Charles E. Freeman

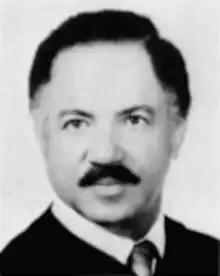

Charles E. Freeman (December 12, 1933 – March 2, 2020) was an American attorney who served as a justice of the Illinois Supreme Court. He was elected to the position on November 6, 1990, becoming its first African-American justice. He served as chief justice from May 12, 1997, to January 1, 2000. He retired from the court on June 14, 2018.